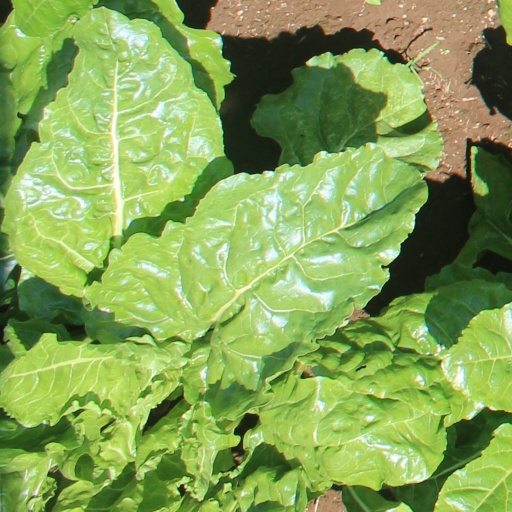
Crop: sugar beet